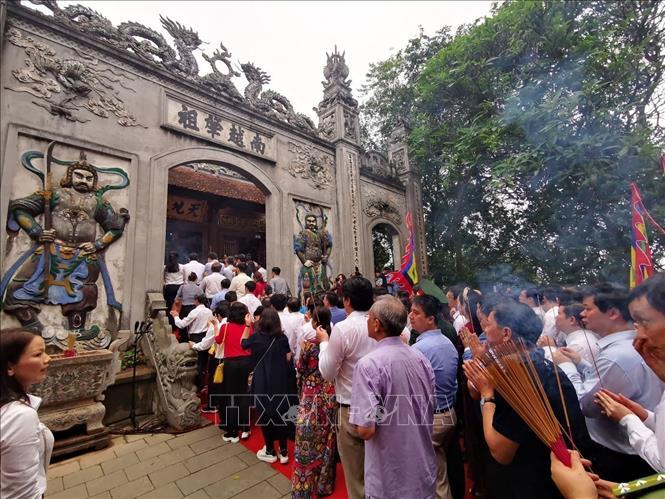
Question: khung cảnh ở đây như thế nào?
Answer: khung cảnh ở đây rất đông đúc